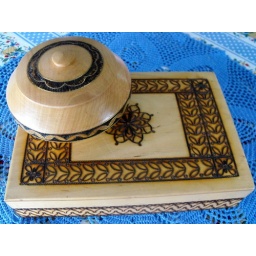
ourdailychallenge, BoxesThese wooden boxes were handcrafted in Poland.